Kenneth Darby

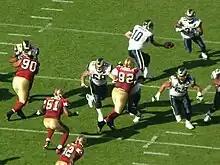
Darby takes the handoff from Rams quarterback Marc Bulger during a game against the San Francisco 49ers on November 16.

Darby was selected by the Tampa Bay Buccaneers in the seventh round with the 246th overall pick. He was waived by the Buccaneers during final cuts on August 30, 2008.